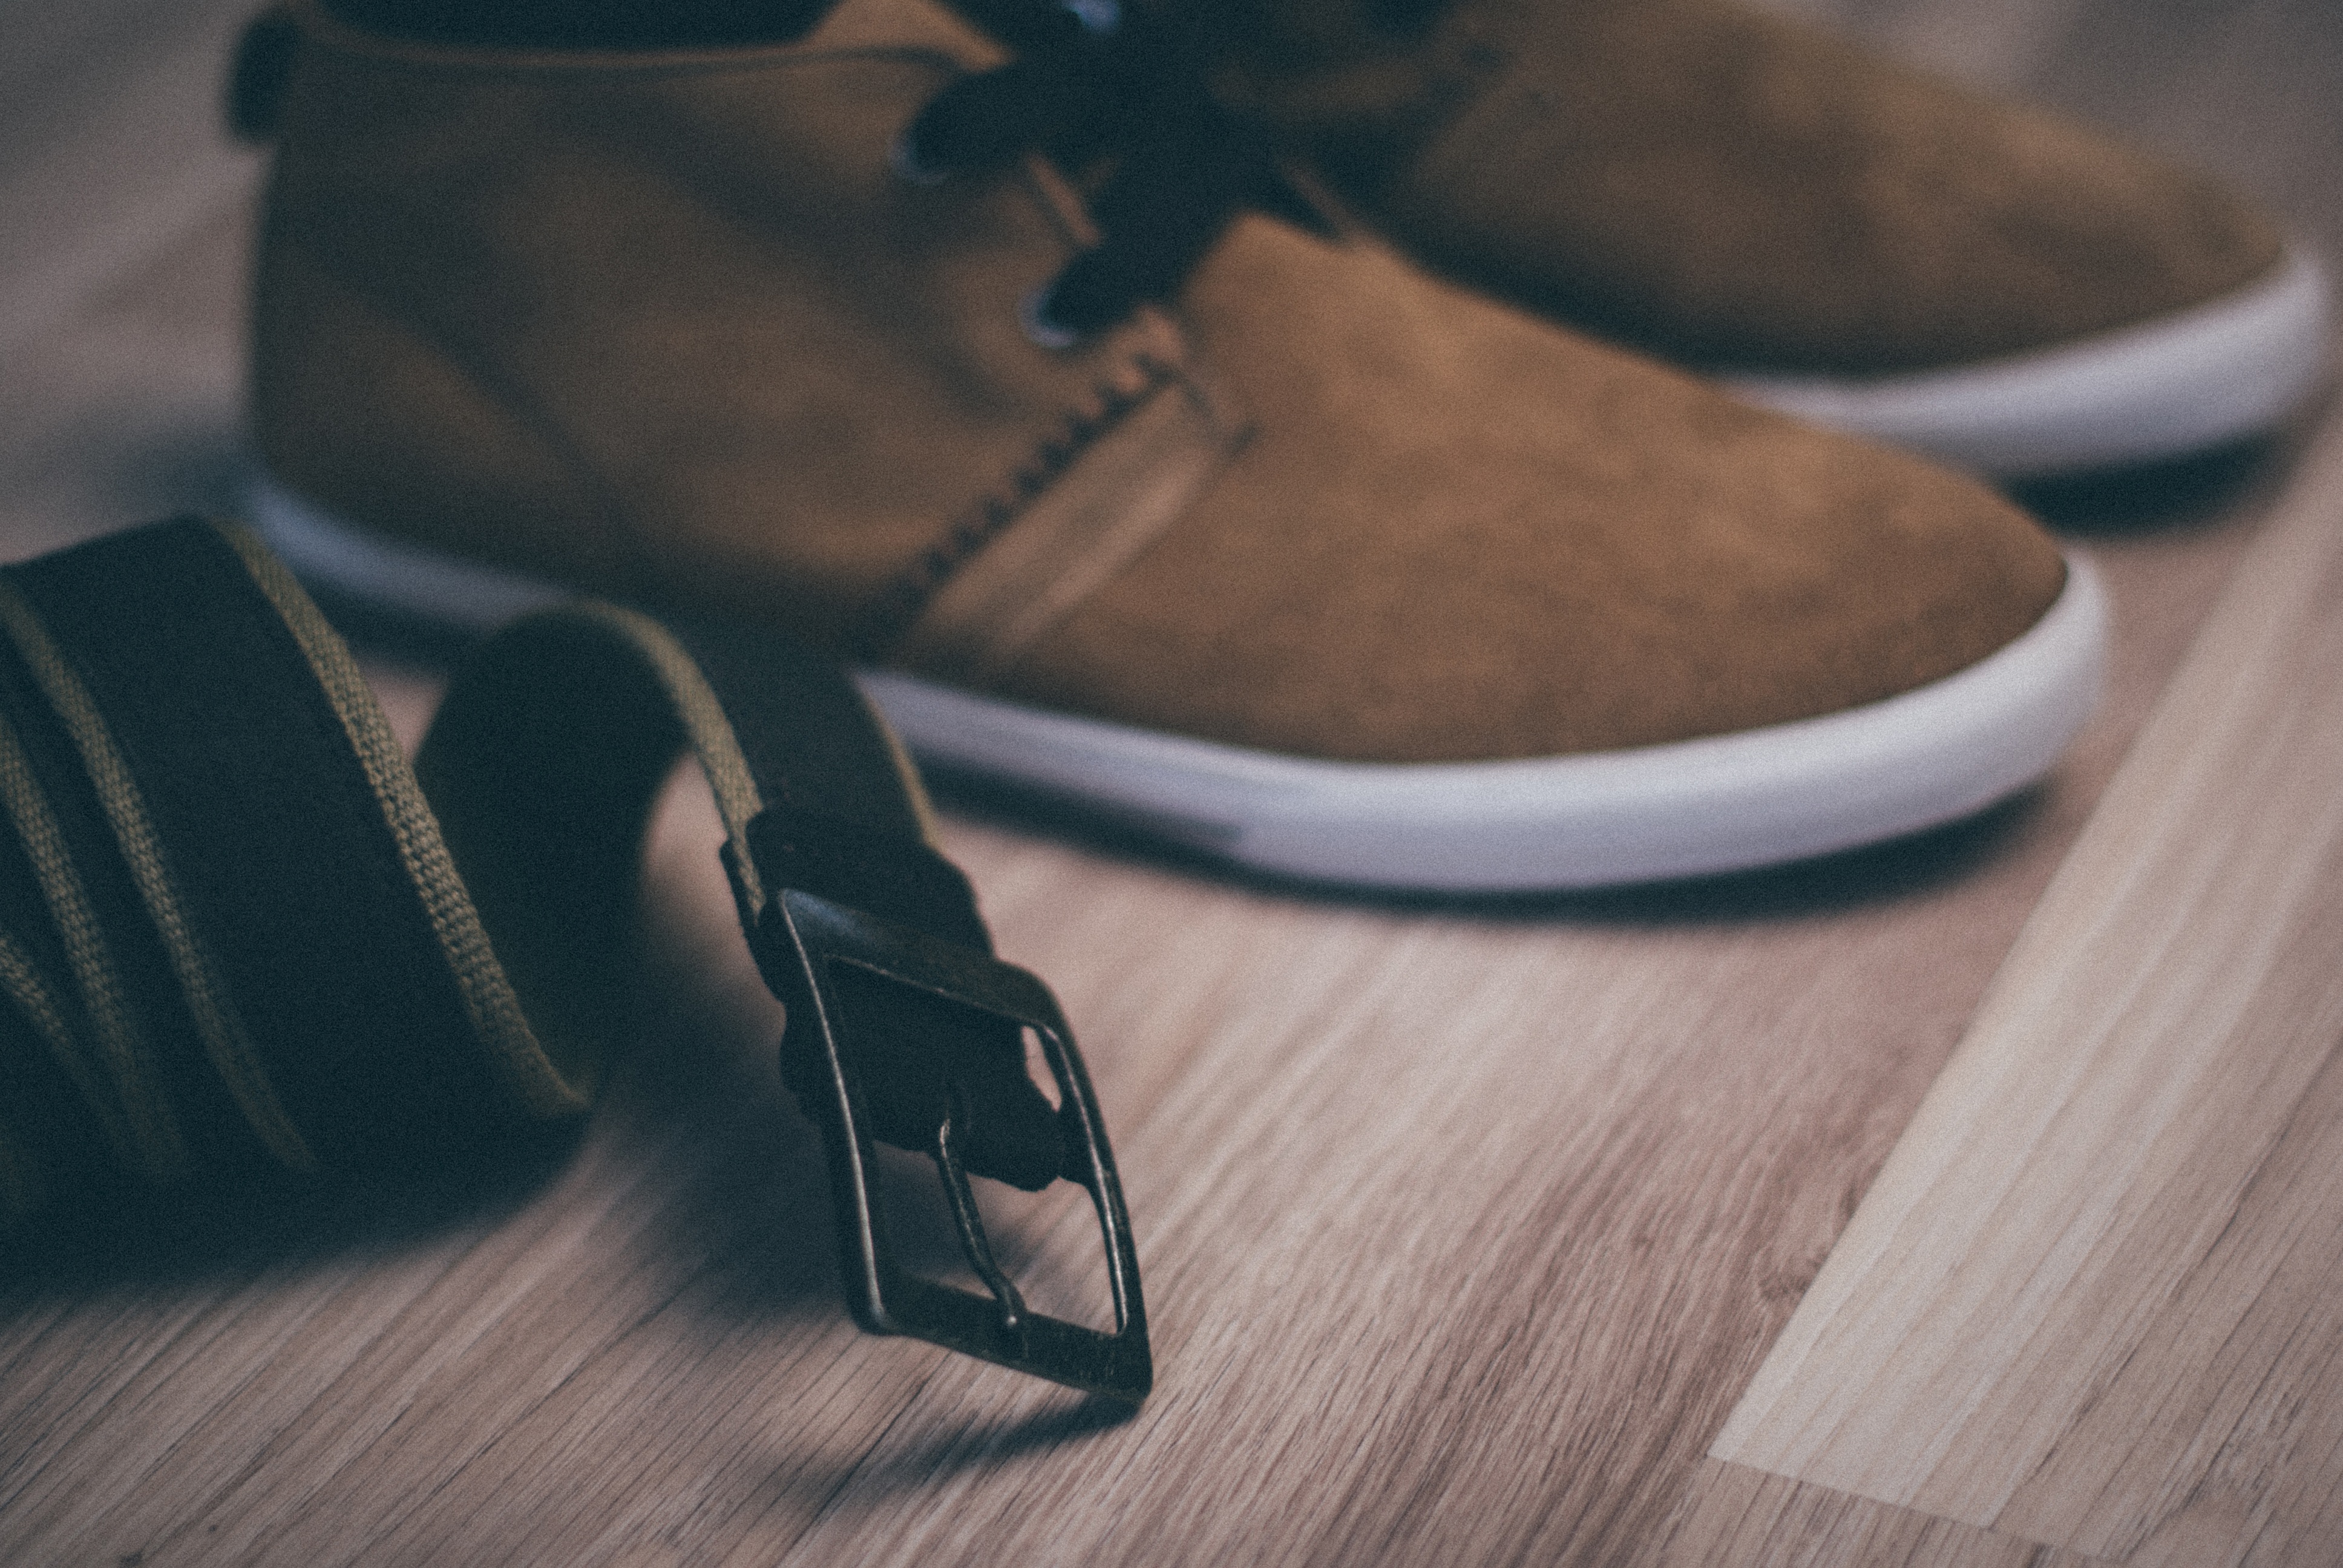
shoe, white, leather, leg, spring, fashion, blue, black, human body, belt, shoes, hardwood, sneakers, footwear, accessories, high heeled footwear, outdoor shoe